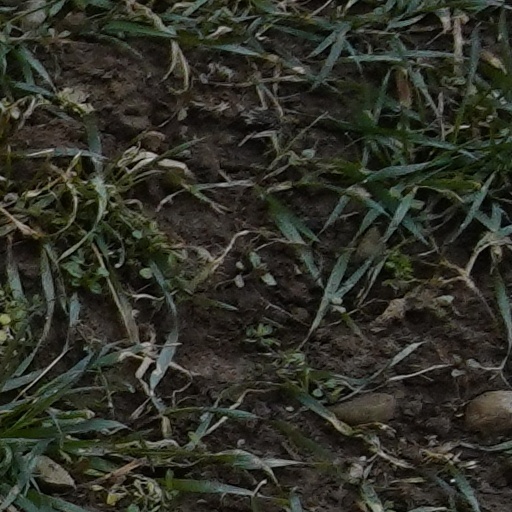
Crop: wheat